2021 Kashmir Premier League (Pakistan)

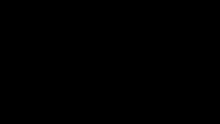

The 2021 Kashmir Premier League (also known as 2021 KPL or, for sponsorship reasons, SRG KPL 2021), was the inaugural season of the Kashmir Premier League which was established by the Pakistan Cricket Board. The tournament featured six teams and was held from 6 August 2021 to 17 August 2021 in Muzaffarabad, Azad Kashmir. The opening ceremony and first match of the tournament were held at the Muzaffarabad Stadium on 6 August 2021.